Foreign policy of the Joe Biden administration

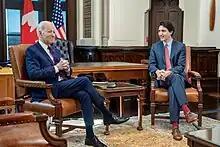
Biden and Canadian Prime Minister Justin Trudeau, March 2023

Biden's first foreign leader call was with Canadian Prime Minister Justin Trudeau on January 22, 2021. The call followed Biden's announcement of the cancellation of the Keystone Pipeline. Biden explained that he was following through on a campaign promise and restoring a decision made by the former Obama administration while acknowledging that the decision will cause hardship to Canada. Issues discussed included the COVID-19 pandemic and economic recovery therein, climate change and environmental issues, NATO, indigenous issues, and other international relations. In her first briefing, White House Secretary Psaki noted focus on foreign relations would be with friends and allies of the United States saying: "I would expect his early calls will be with partners and allies. He feels it's important to rebuild those relationships."